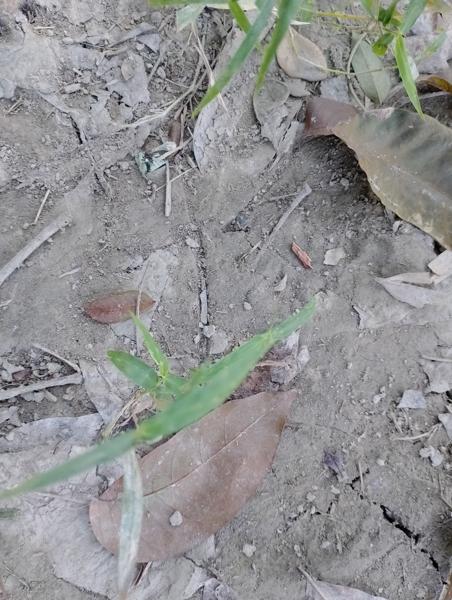
Weed species: Panicum repens